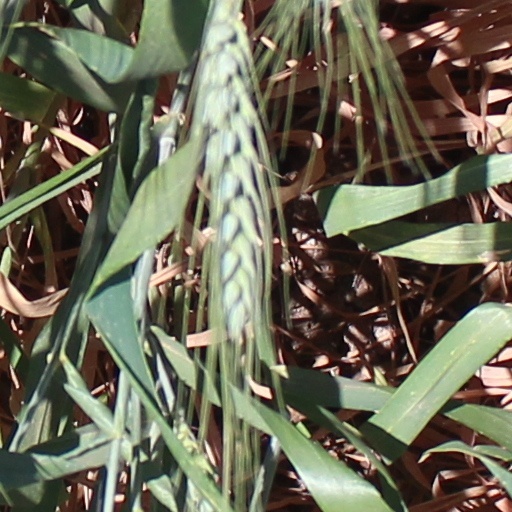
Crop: wheat